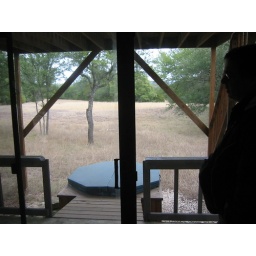
in the central downstairs room, looking out (past joe's silohette) through the sliding glass door at the jacuzzi and the backyard